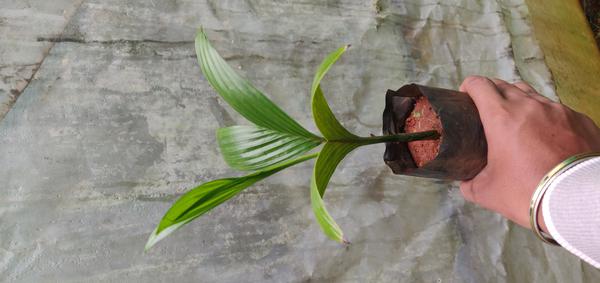
Plant: Betel_Nut